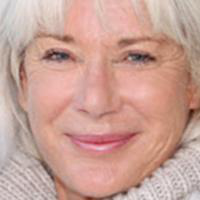
Age group: age 66-80